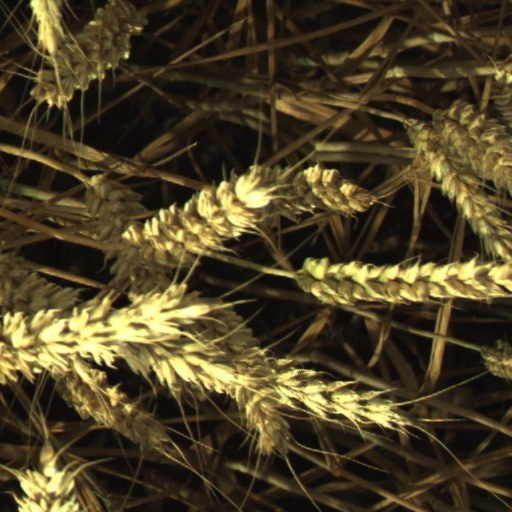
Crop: wheat